Palacio de los Guzmanes

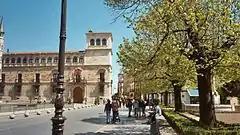
Palacio de los Guzmanes.

The Palacio de los Guzmanes is a Renaissance building in the city of León; it is the seat of Provincial Government of León.